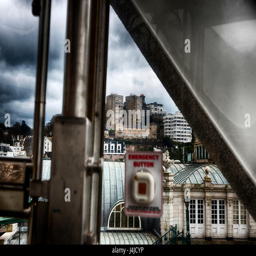
picture taken from heights of a wheel in town